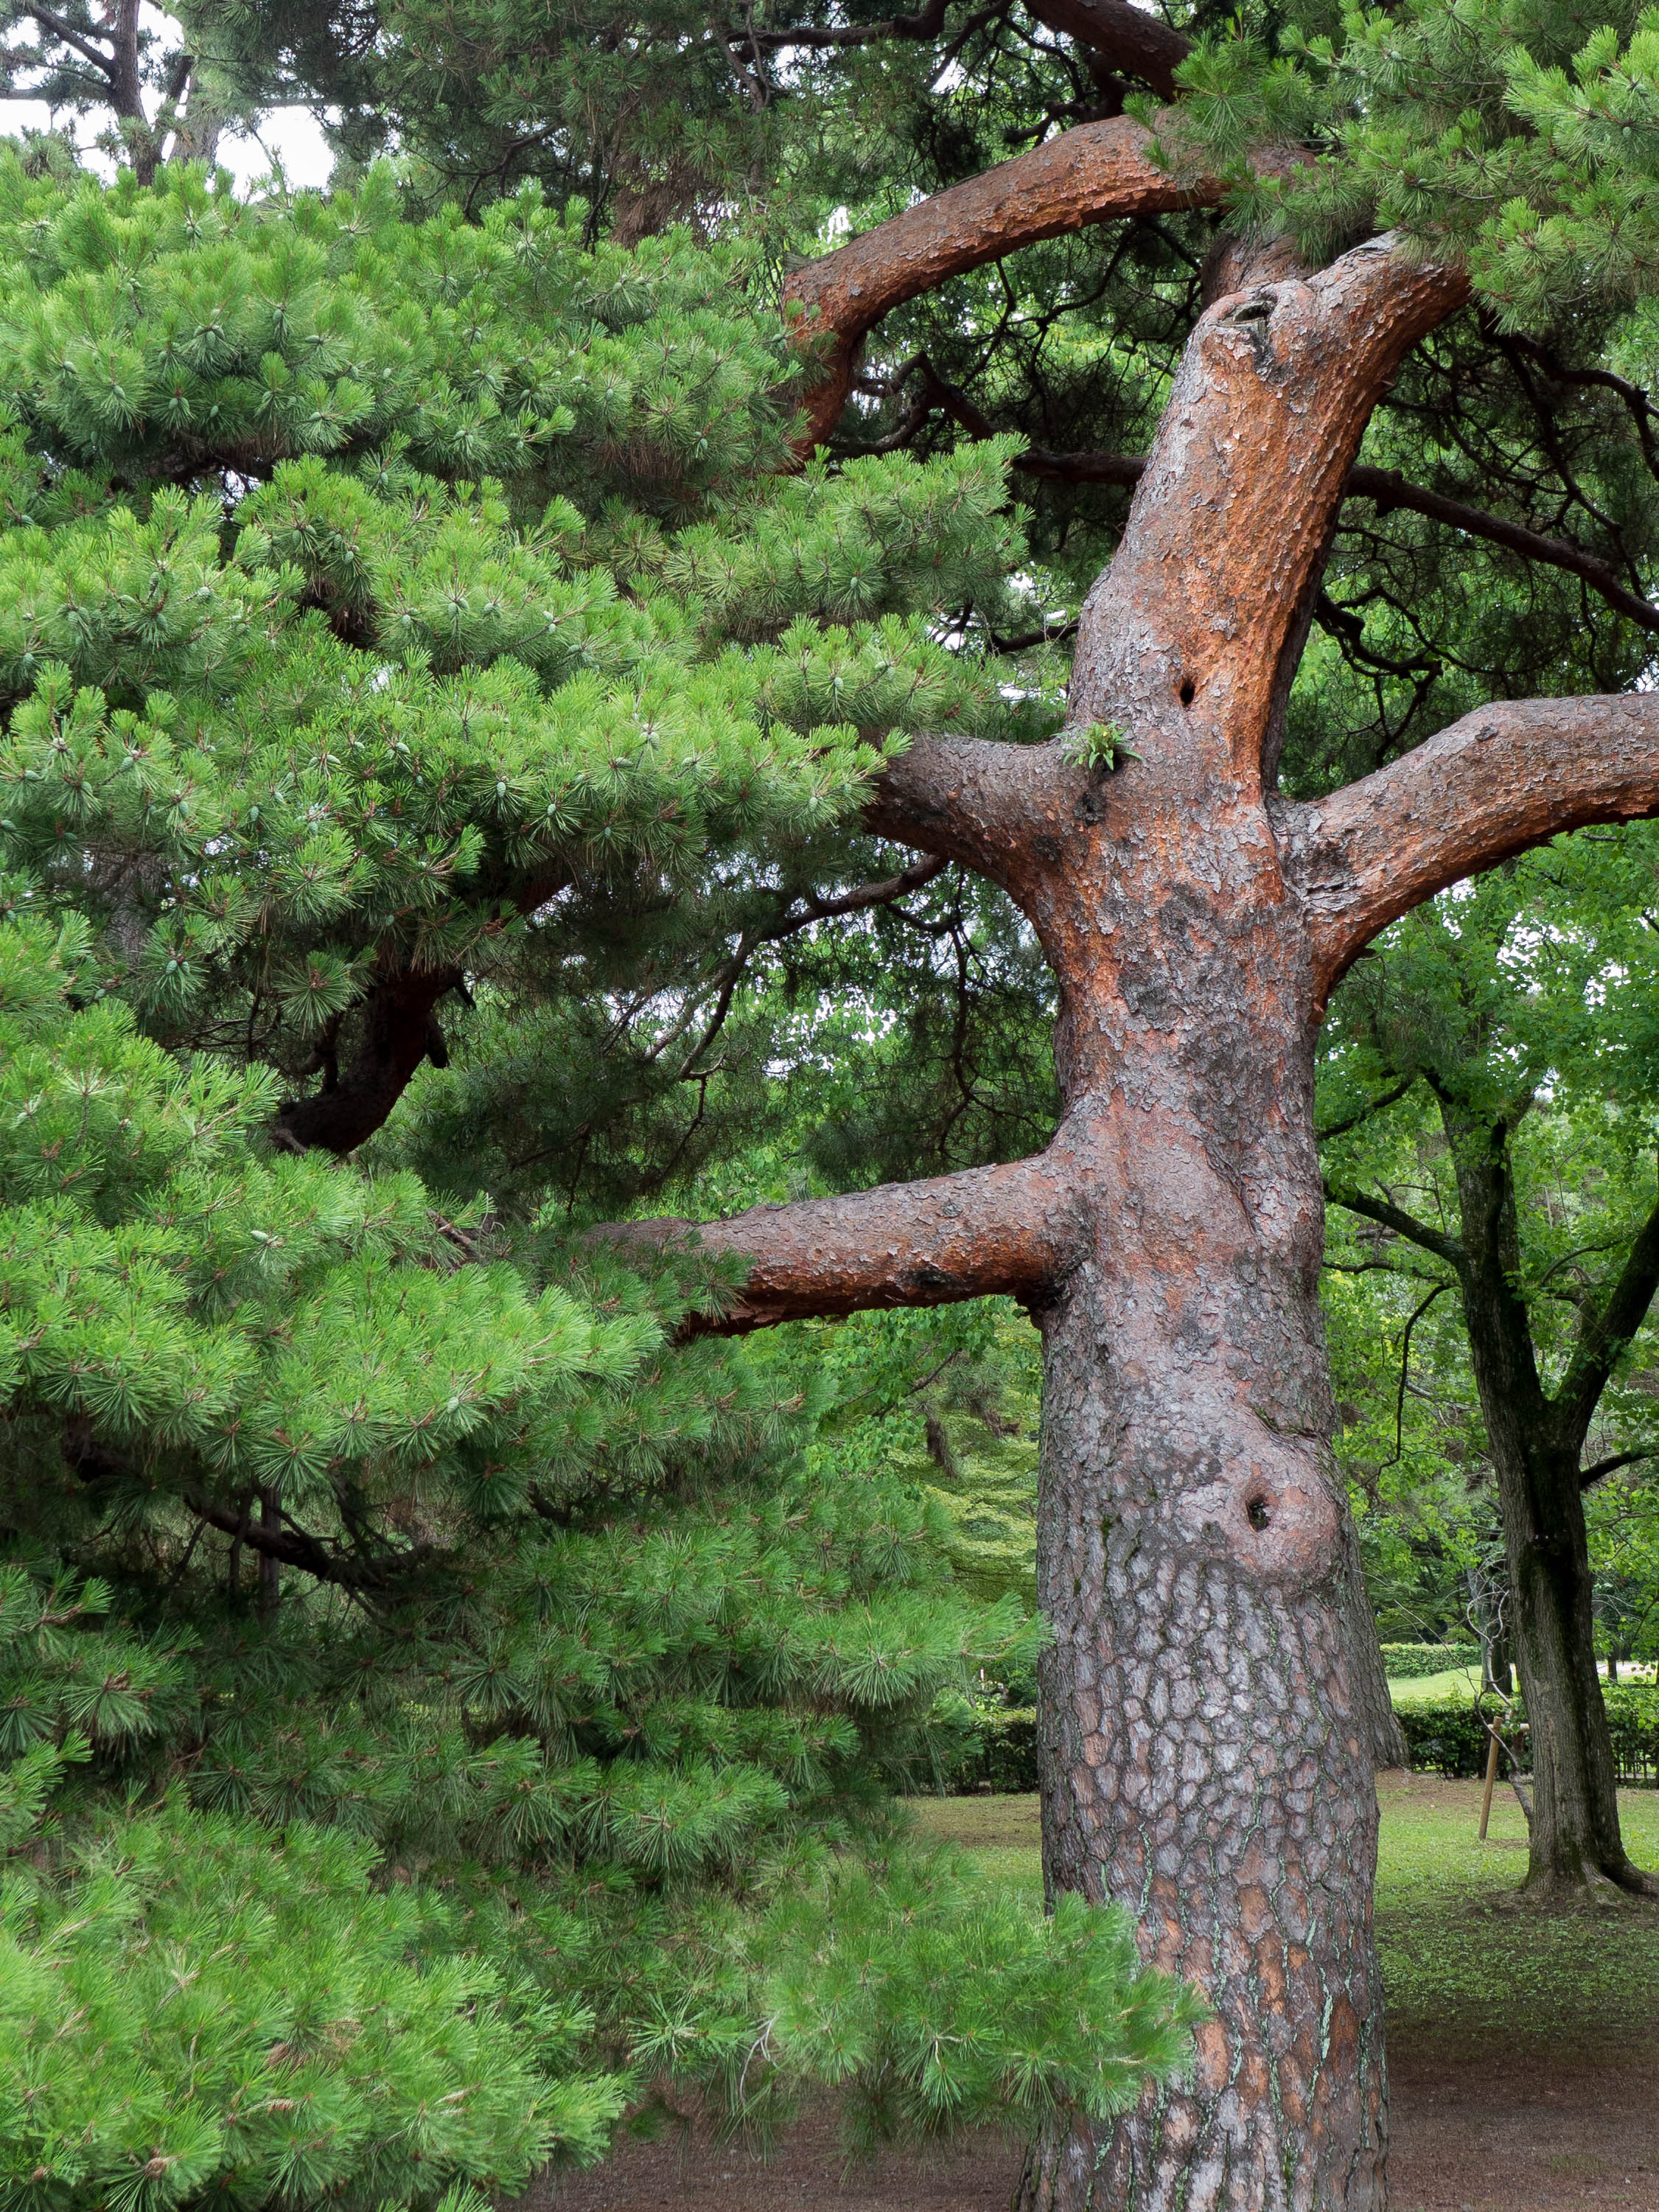
tree, branch, plant, flower, trunk, palace, old, pine, green, botany, garden, japan, conifer, 2014, spruce, deciduous, oak, kyoto, lumix, panasonic, dmc, lx7, panasoniclumixdmclx7, imperial, woodland, ecosystem, flowering plant, woody plant, land plant